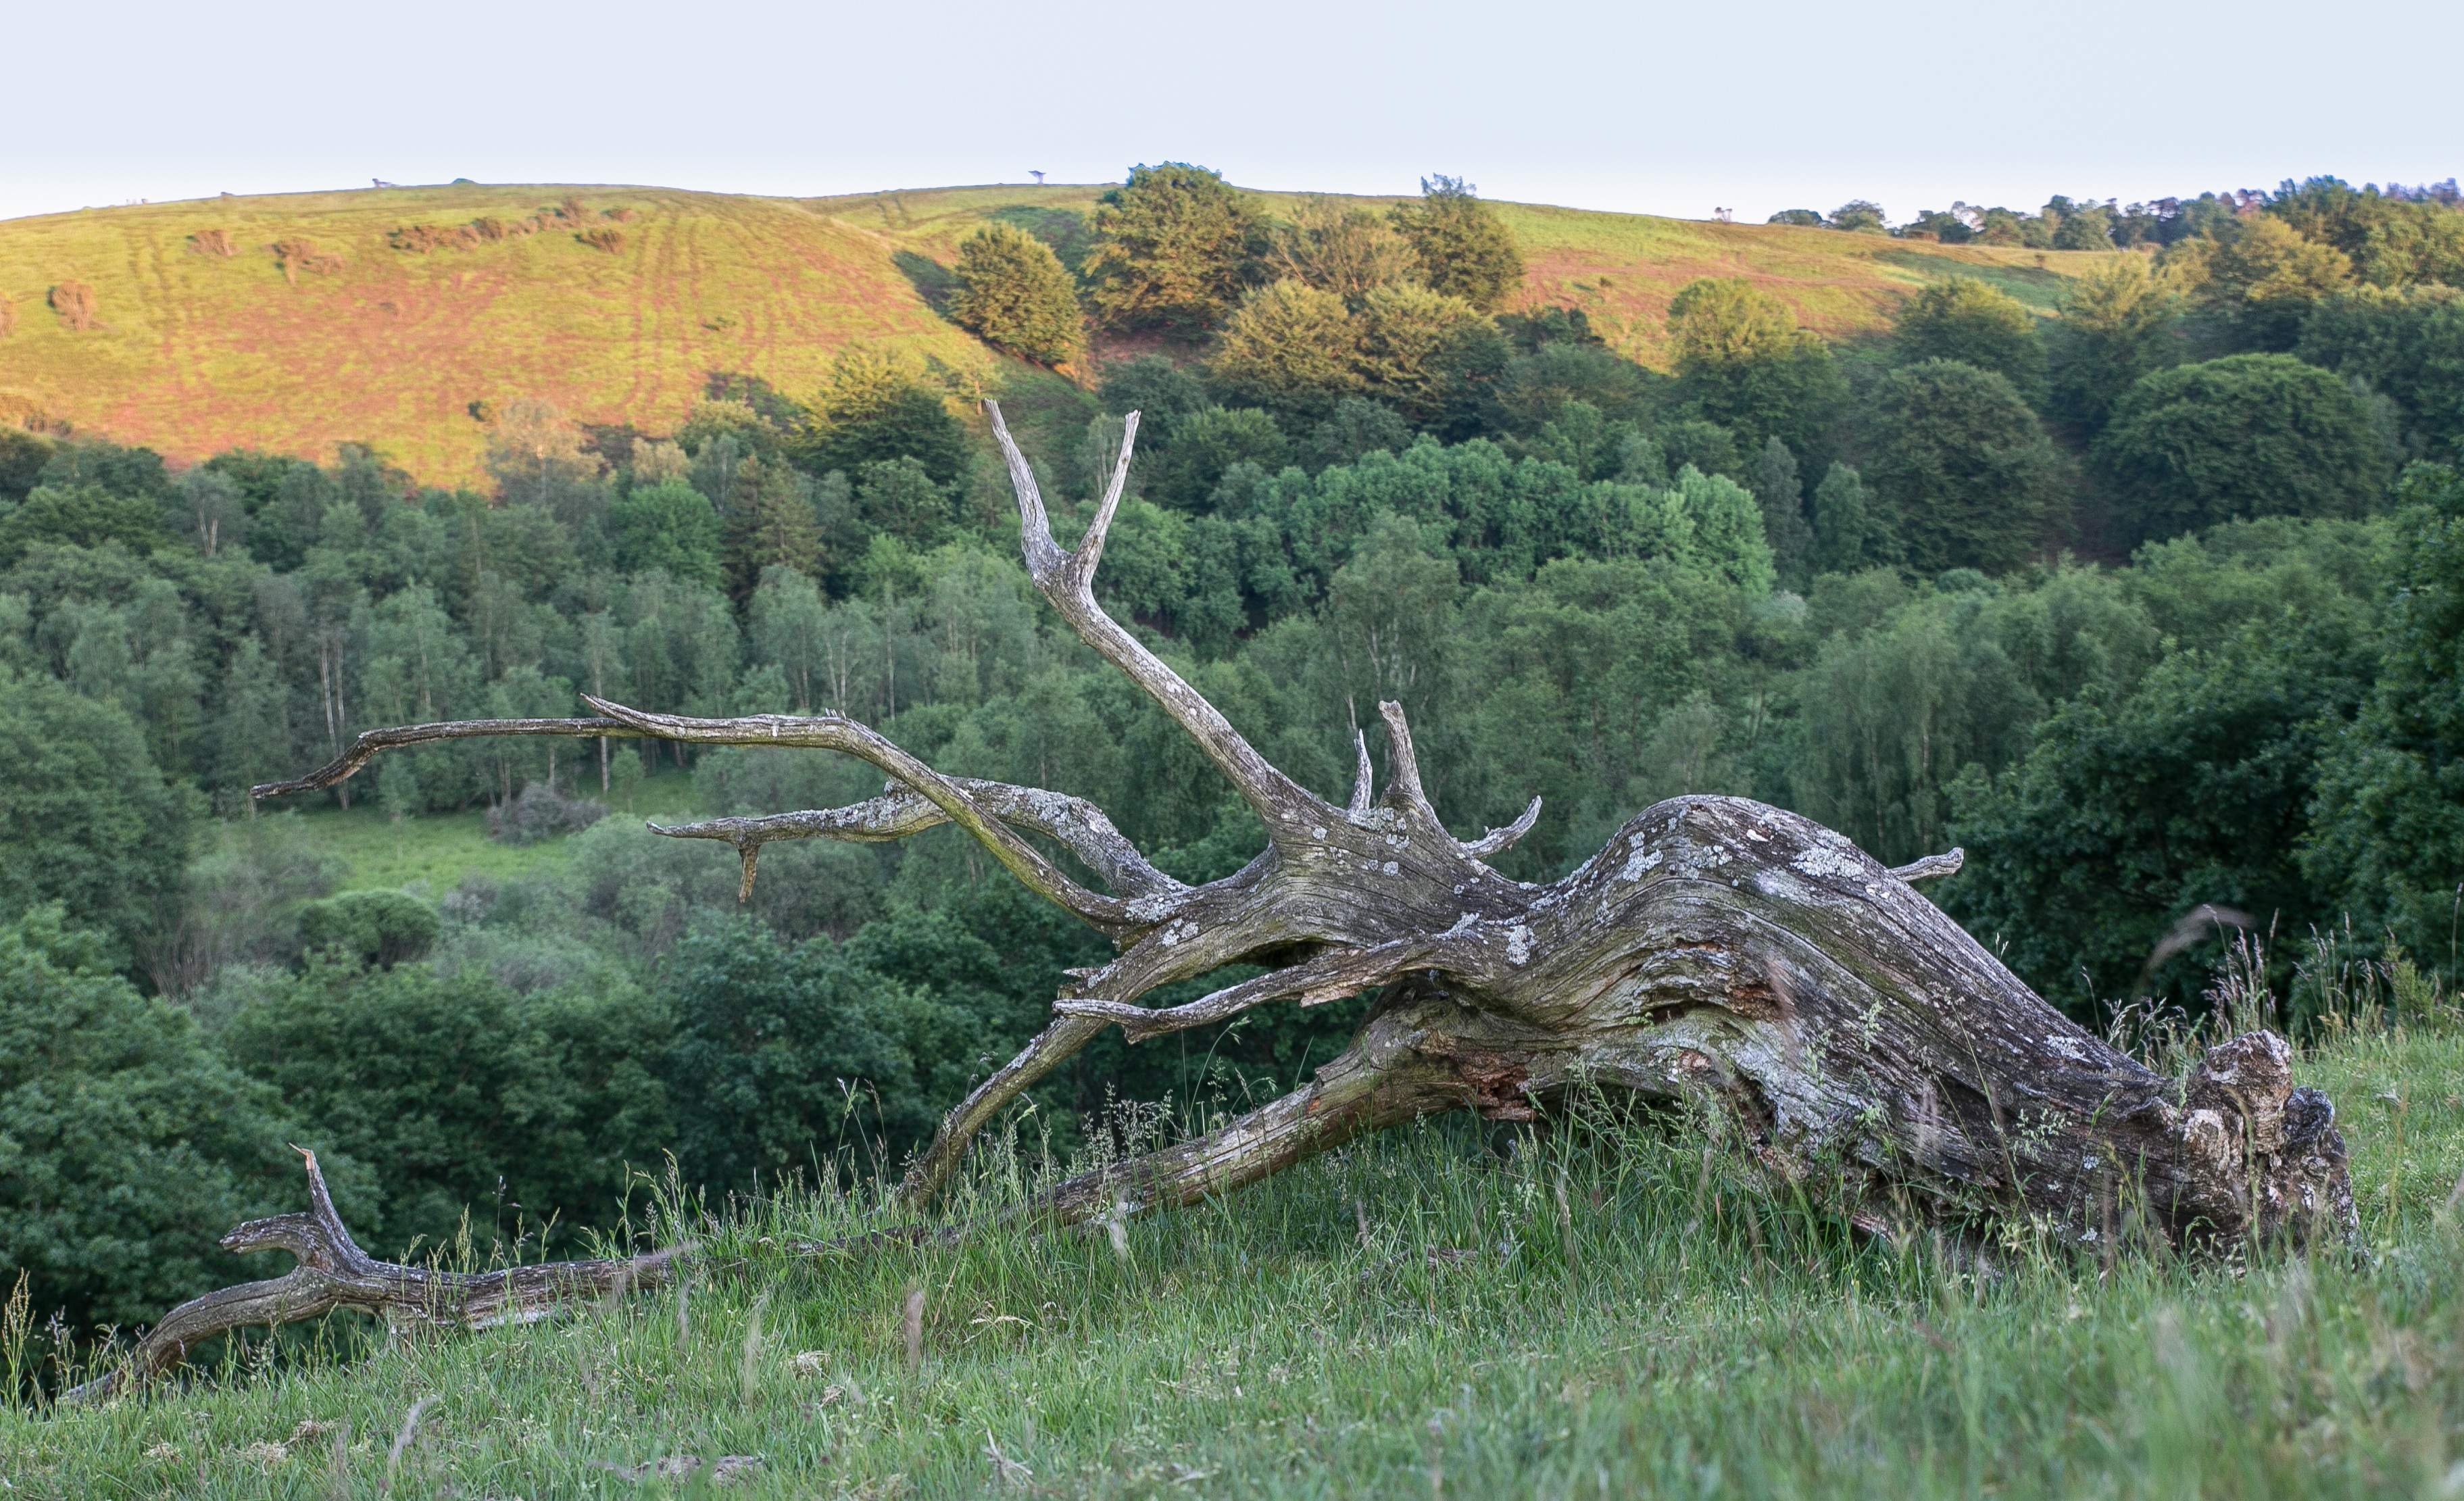
landscape, tree, forest, wilderness, plant, wood, view, old, summer, evening, natural, silence, trees, hills, vegetation, badlands, rod, wetland, denmark, troll, woodland, habitat, ecosystem, biome, viborg, hald lake, dollerup, natural environment, woody plant